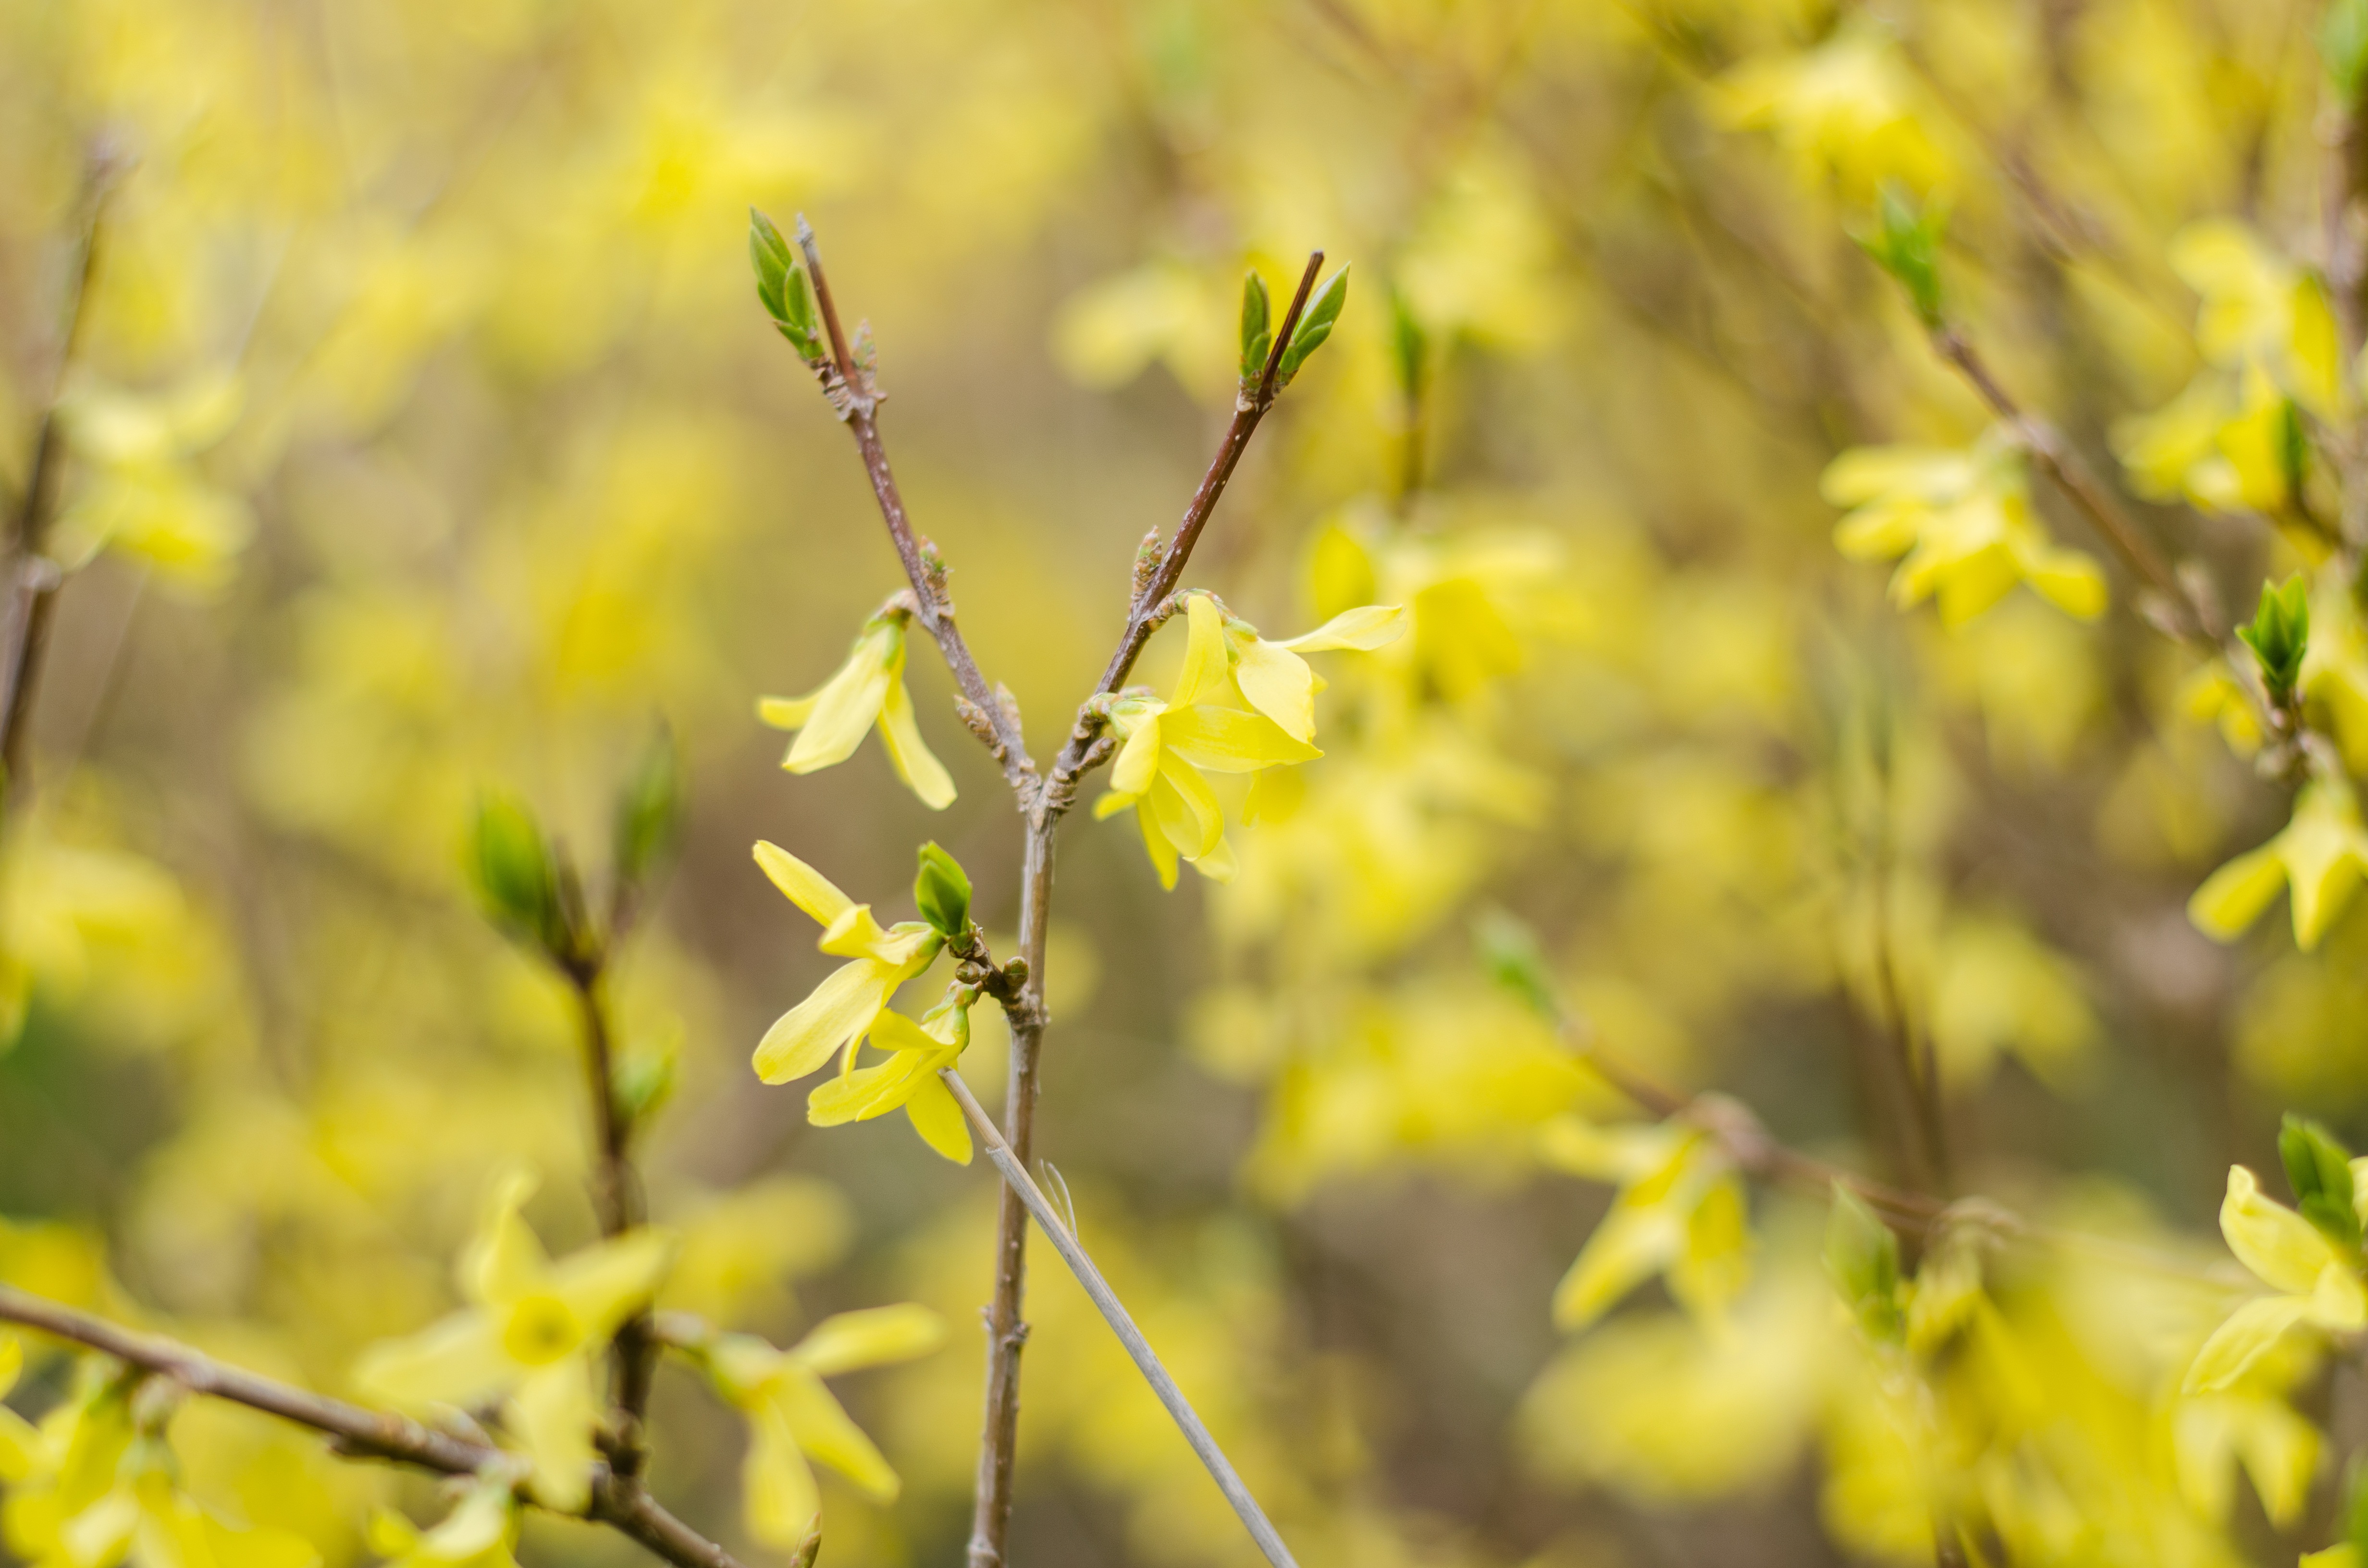
tree, nature, grass, branch, blossom, plant, meadow, sunlight, leaf, flower, food, spring, green, produce, autumn, botany, yellow, agriculture, flora, season, rapeseed, yellow flower, wildflower, close up, forsythia, spring flowers, macro photography, flowering plant, plant stem, land plant